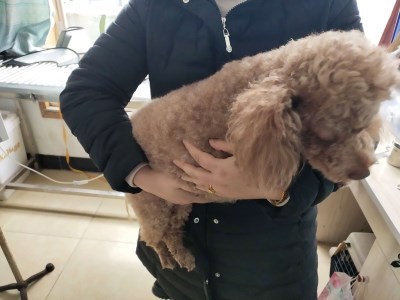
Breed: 7449-n000128-teddy